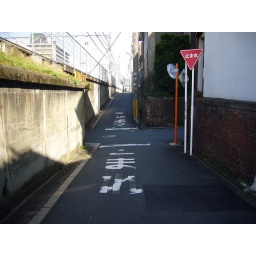
cross road in kyoto